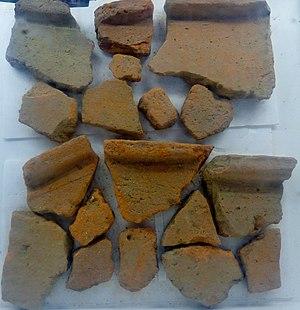
Plabennec
Plabennec [plabɛnɛk] est une commune du département du Finistère, dans la région Bretagne, en France.